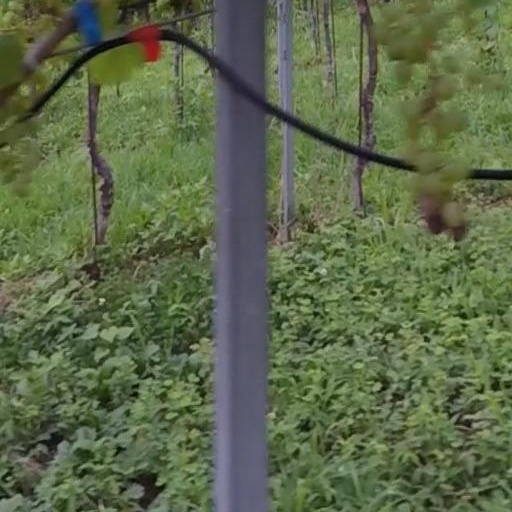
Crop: grape